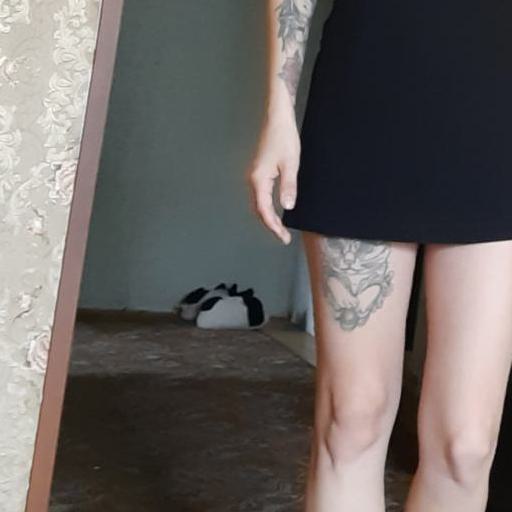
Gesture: no_gesture